Grasshopper

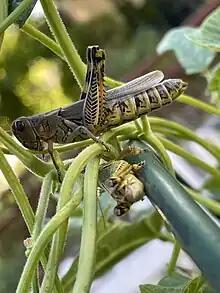
Two differential grasshoppers, with visible spines along the tibia of the hind legs

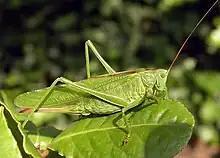
Ensifera, like this great green bush-cricket "Tettigonia viridissima", somewhat resemble grasshoppers but have over 20 segments in their antennae and different ovipositors.

The abdomen has eleven segments, the first of which is fused to the thorax and contains the tympanal organ and hearing system. Segments two to eight are ring-shaped and joined by flexible membranes. Segments nine to eleven are reduced in size; segment nine bears a pair of cerci and segments ten and eleven have the reproductive organs. Female grasshoppers are normally larger than males, with short ovipositors. The name of the suborder "Caelifera" comes from the Latin and means "chisel-bearing", referring to the shape of the ovipositor.